Griffith-Franklin House

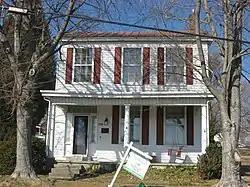

The Griffith-Franklin House, at 207 W. 2nd St. in Calhoun, Kentucky, was erected in about 1854. It was listed on the National Register of Historic Places in 1975. It has been known locally as History House and as Crittenden Headquarters.